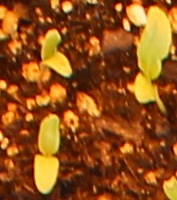
Label: Sugar beet